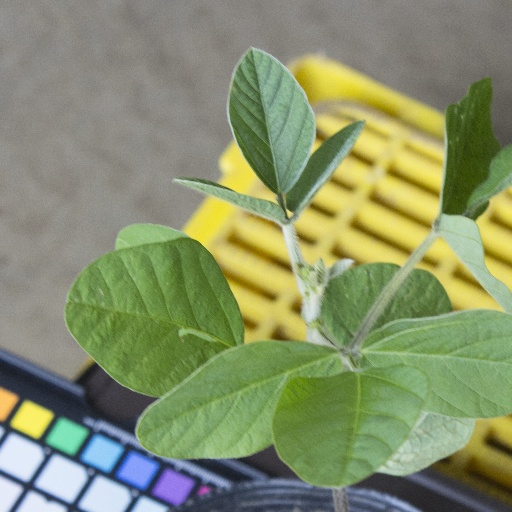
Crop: soybean